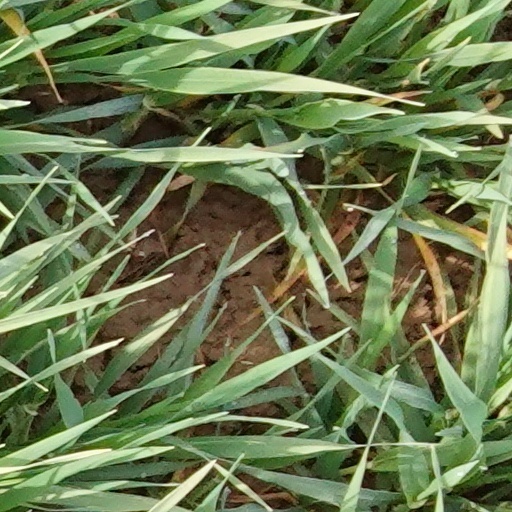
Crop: wheat